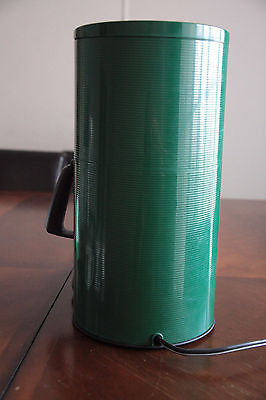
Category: coffee maker